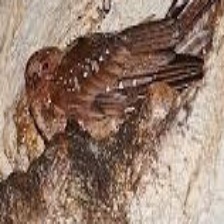
Species: OILBIRD
Scientific name: STEATORNIS CARIPENSIS